Negev Bedouin

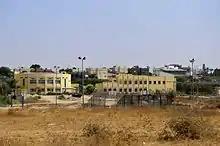
One of eight (July 2012) Rahat schools

However, the number of Bedouin students in Israel is on the rise. Arabic summer schools are being developed. In 2006, 162 Bedouin men and 112 Bedouin women were studying at Ben Gurion University. In particular, the number of female students grew sixfold from 1996 to 2001. The university offers special Bedouin scholarship programs to encourage higher education among the Bedouin. In 2013, there were 350 Bedouin women and 150 Bedouin men studying at Ben Gurion University.